Nieblum

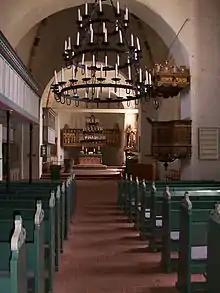
Interior of St. John's church

Nieblum's main attraction is the defiant church of St. John with its historically preserved graveyard. Moreover, the view of Nieblum with its thatched houses and many trees is pleasant to the eye.